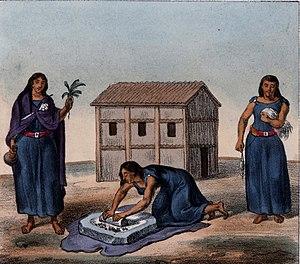
George Johann Scharf est un peintre, aquarelliste, lithographe et illustrateur scientifique qui a passé l'essentiel de sa carrière en Grande-Bretagne.